Vladimir Gajdarov

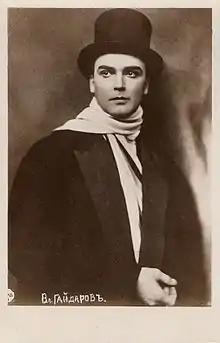

Vladimir Georgievich Gajdarov (Russian: Владимир Георгиевич Гайдаров; 25 July 1893 – 17 November 1978) was a Russian film actor and star of Russian and German silent cinema.